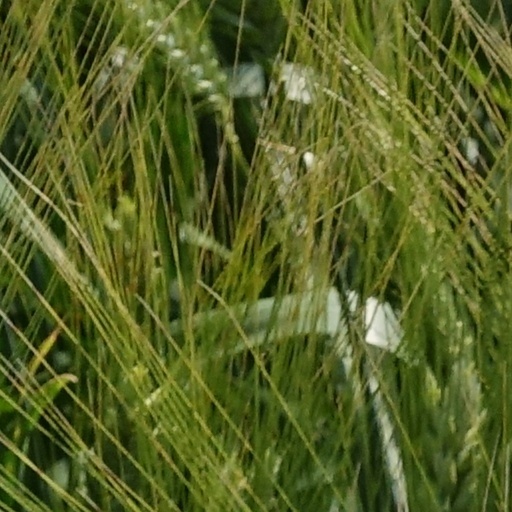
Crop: wheat